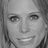
Emotion: happy